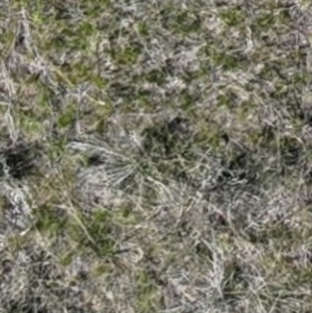
Month: may